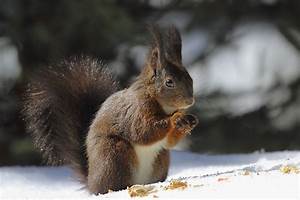
Label: squirrel